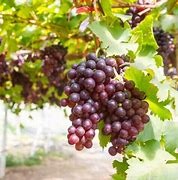
Label: grape